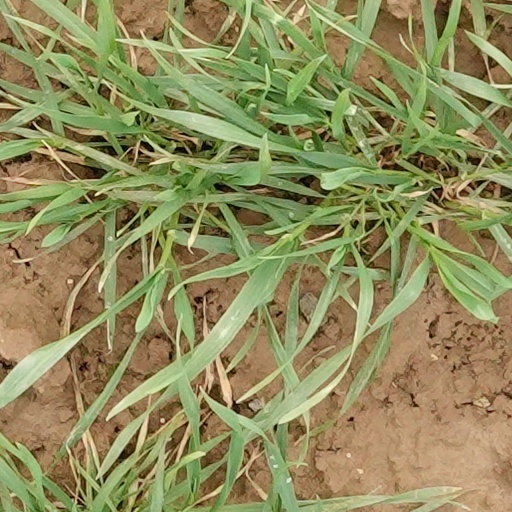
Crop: wheat